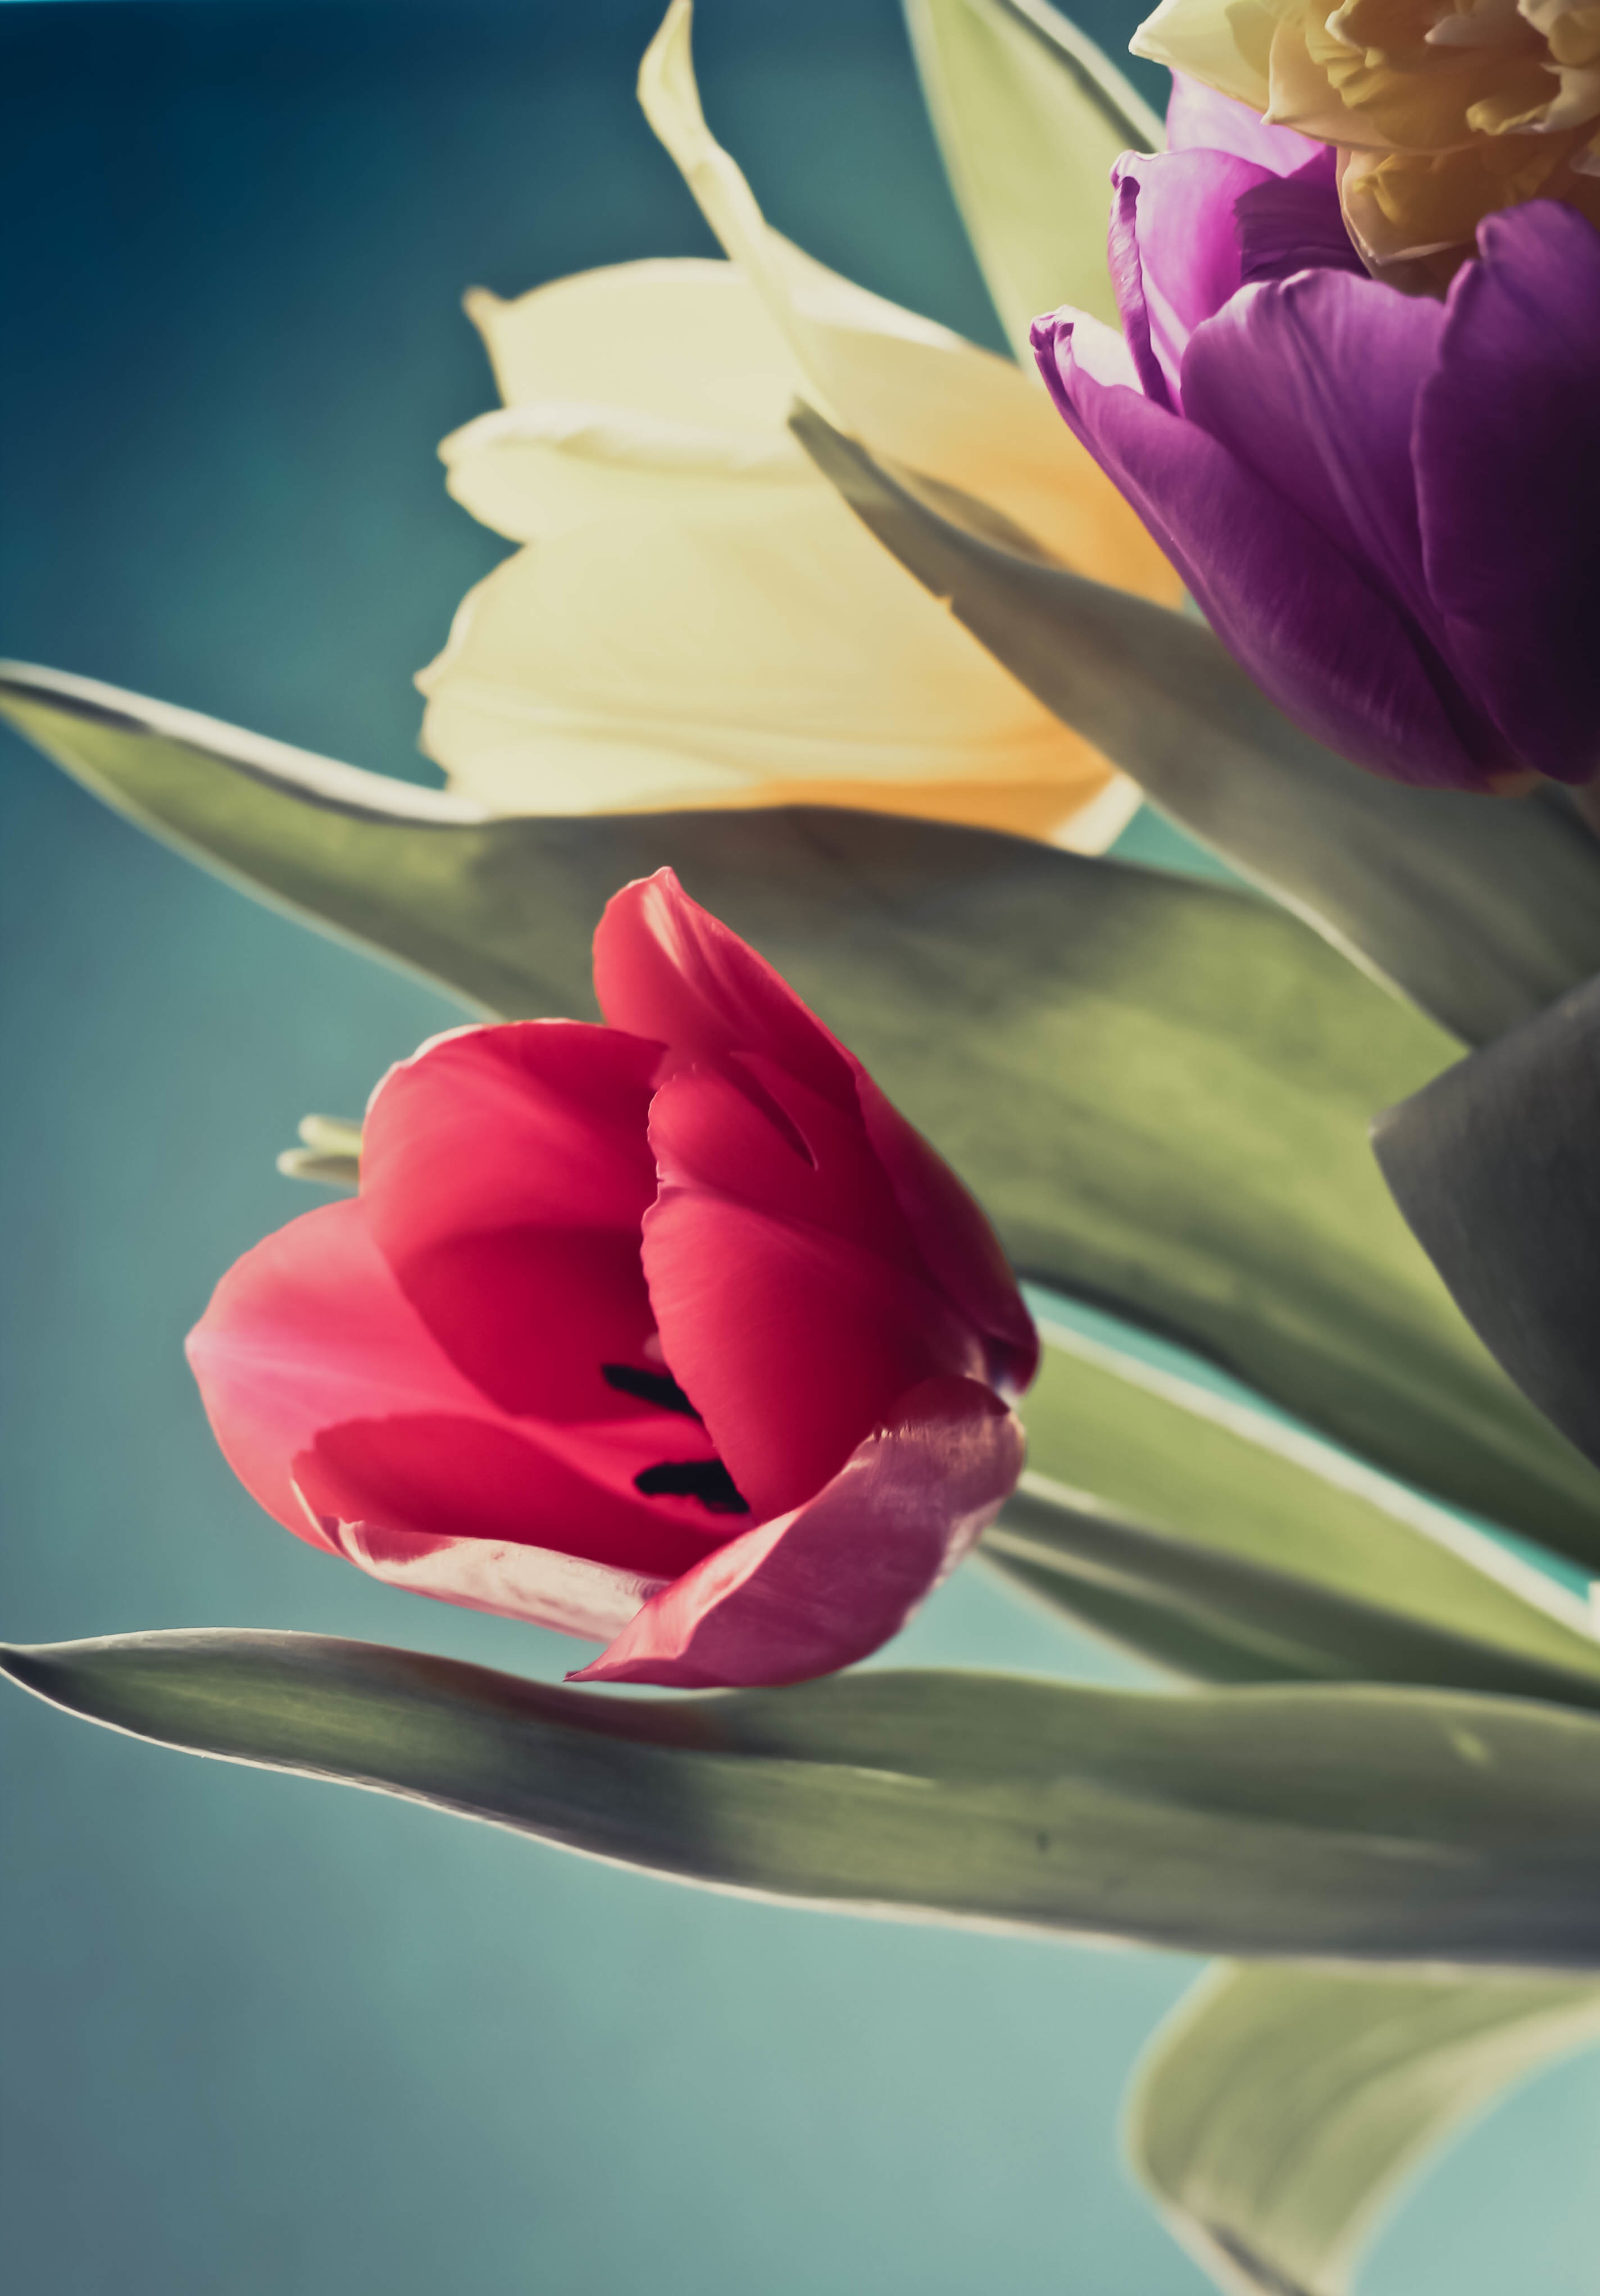
blossom, plant, flower, petal, color, botany, pink, sacred lotus, aquatic plant, flora, close up, lotus, macro photography, flowering plant, land plant, lotus family, proteales